Pelni

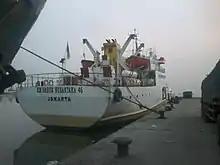
KM "Sabuk Nusantara 46", one of "kapal perintis" (pioneer ship) operated by Pelni, serving Sunda Kelapa-Thousand Islands (Indonesia)

"Tol Laut" (literally "Sea Toll (Road)" or "Sea Highway") is a maritime program by President Joko Widodo to improve the Indonesian logistic system through providing routine and subsidized cargo sailing across Indonesia. As of 2019, Pelni operated 7 cargo ships for this purpose.